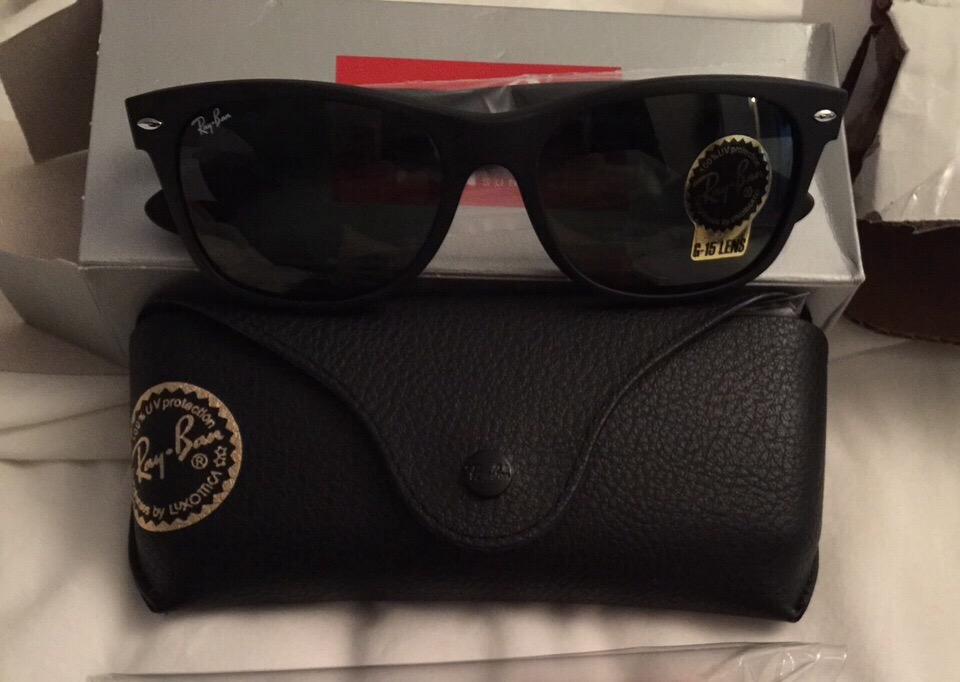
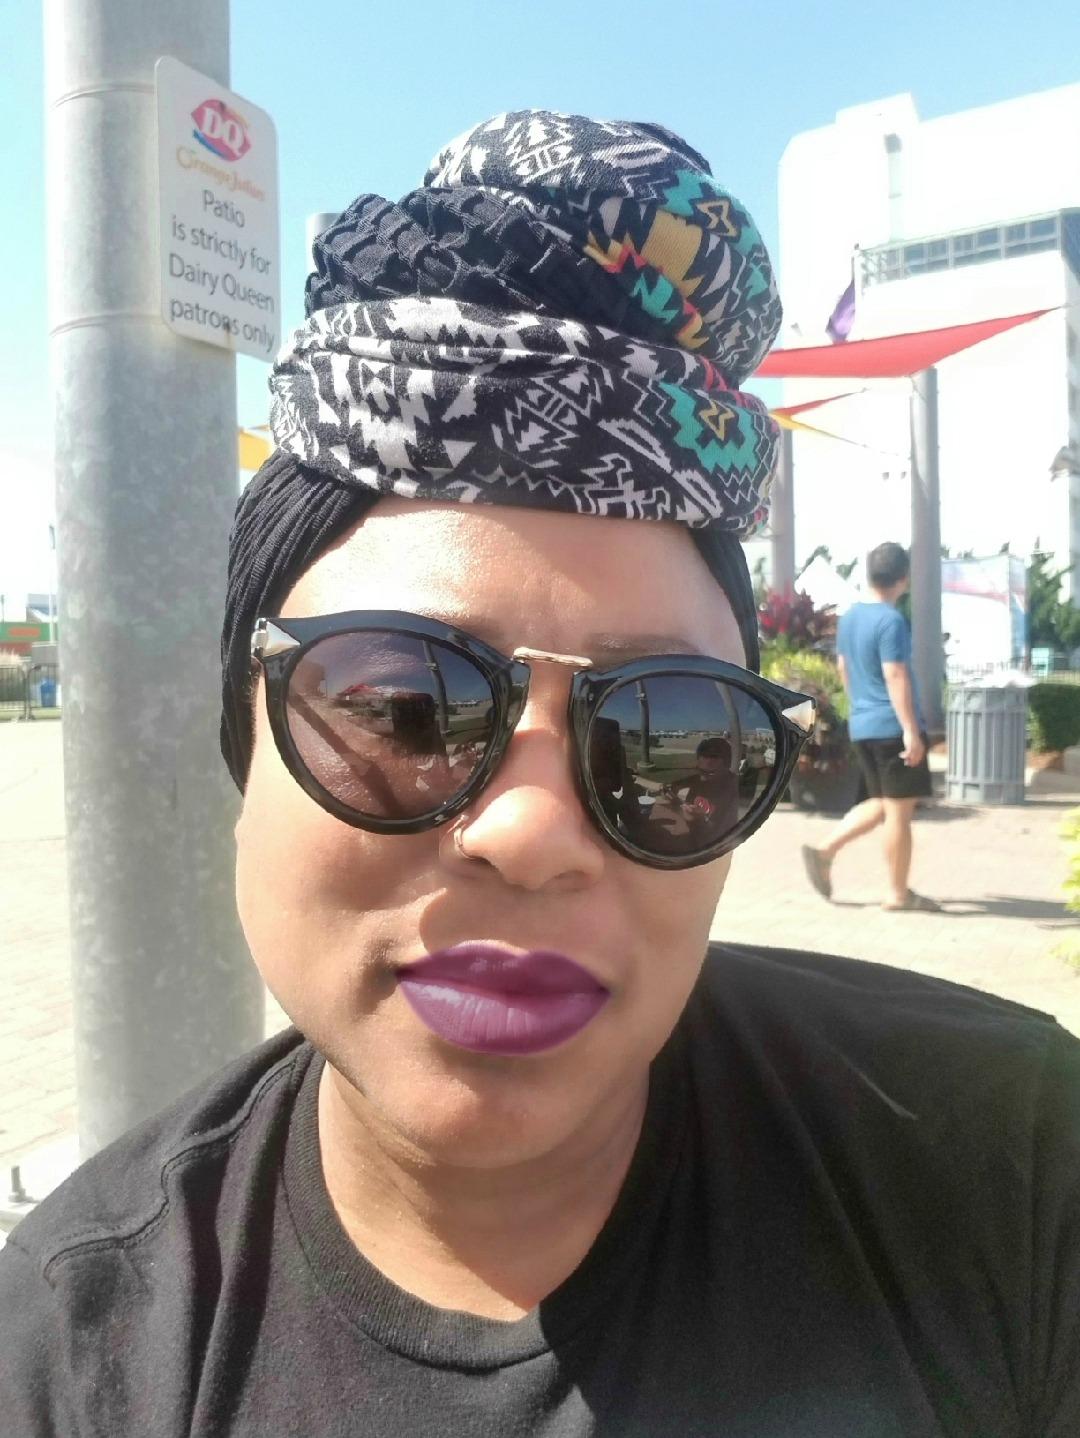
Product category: accessories_sunglasses
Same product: no